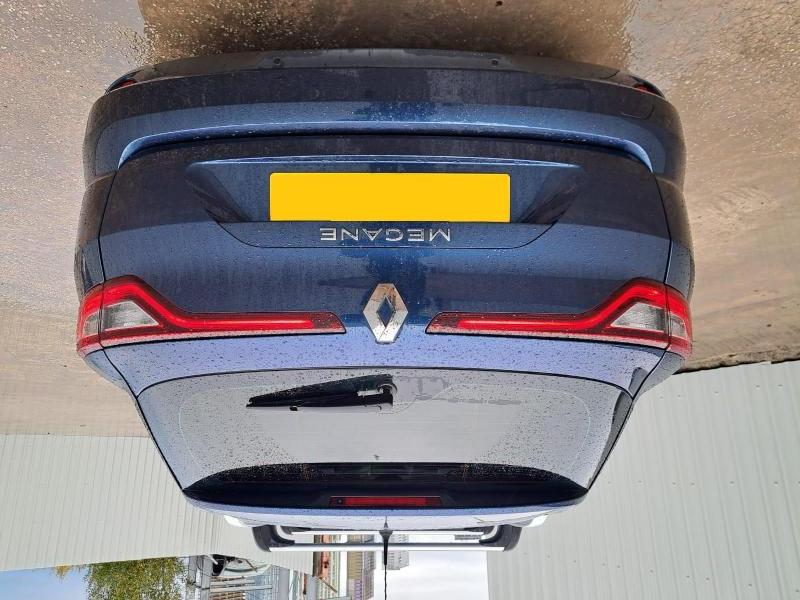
Aucun dommage détecté.
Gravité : aucun